1979 Iranian Islamic Republic referendum

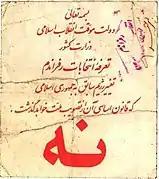
The two-parts ballot of referendum, with the green paper indicating "Yes" and red paper indicating "No"

A referendum on creating an Islamic Republic was held in Iran on 30 and 31 March 1979. Political parties such as the National Democratic Front and the Organization of Iranian People's Fedai Guerrillas boycotted the referendum.